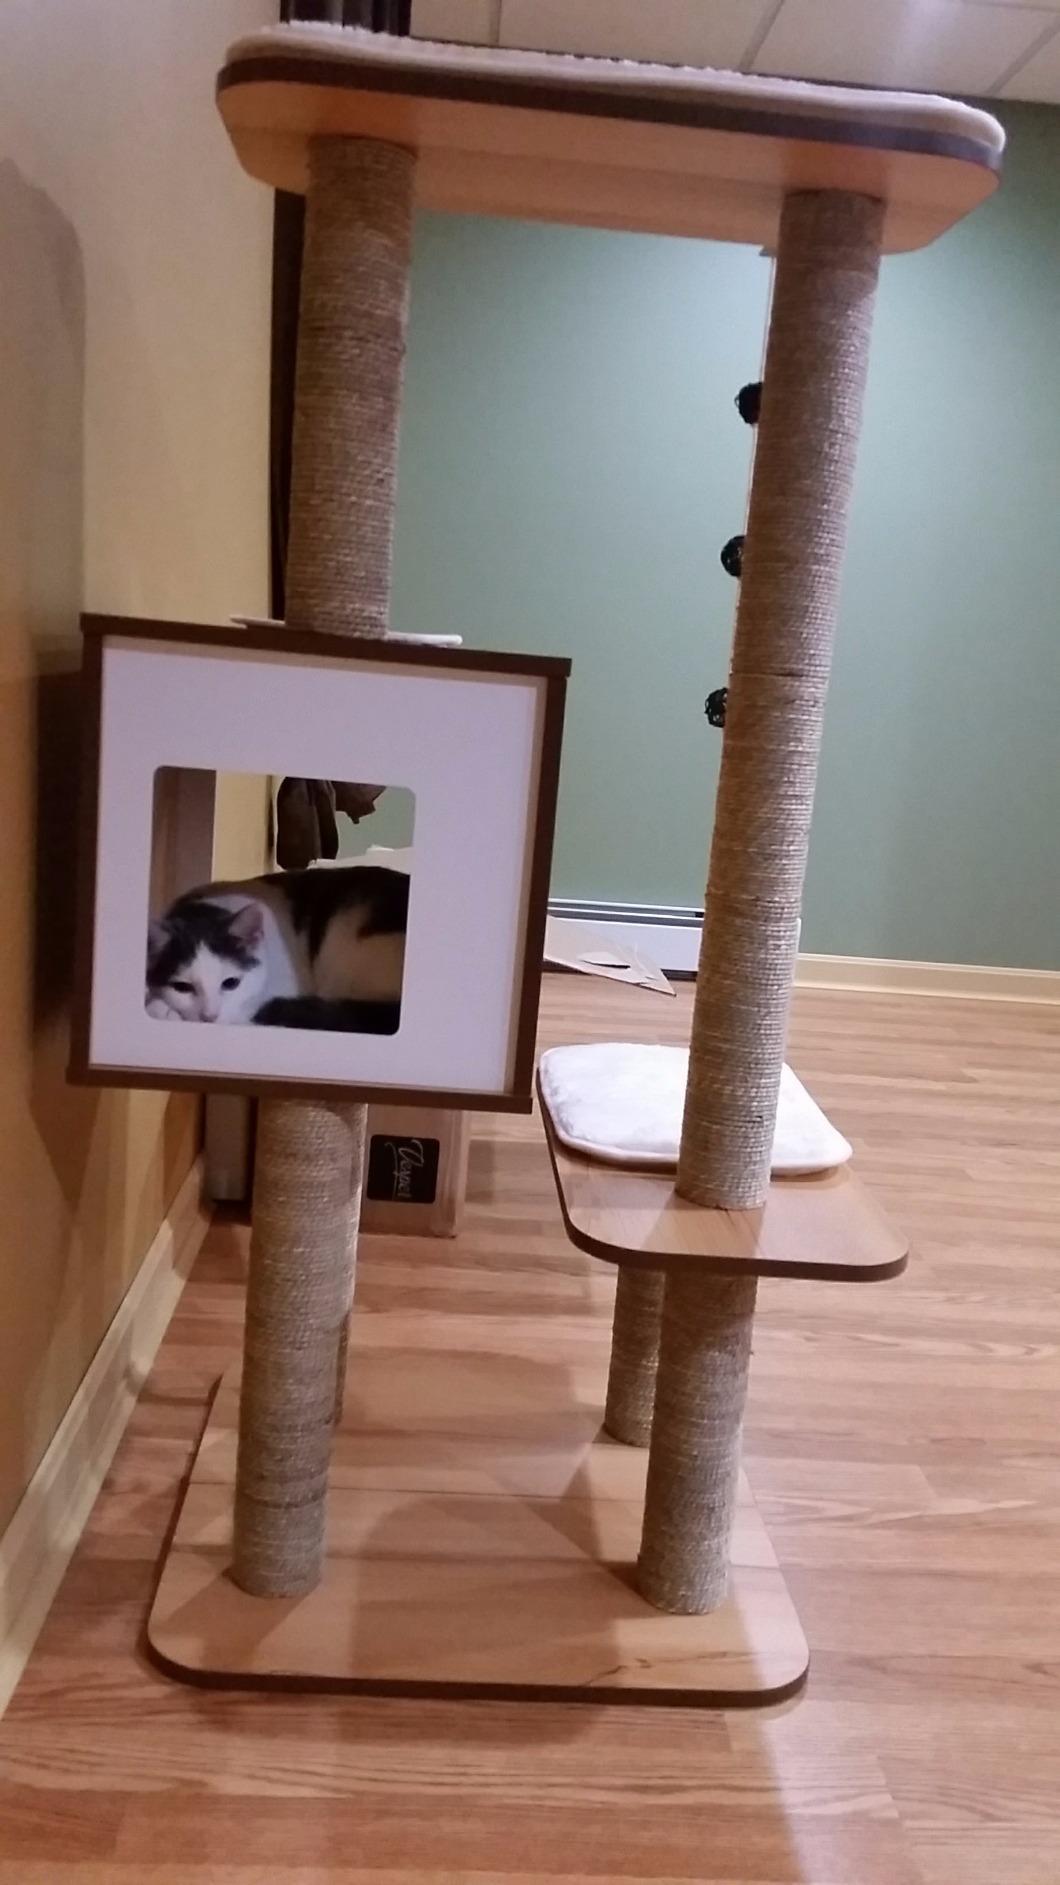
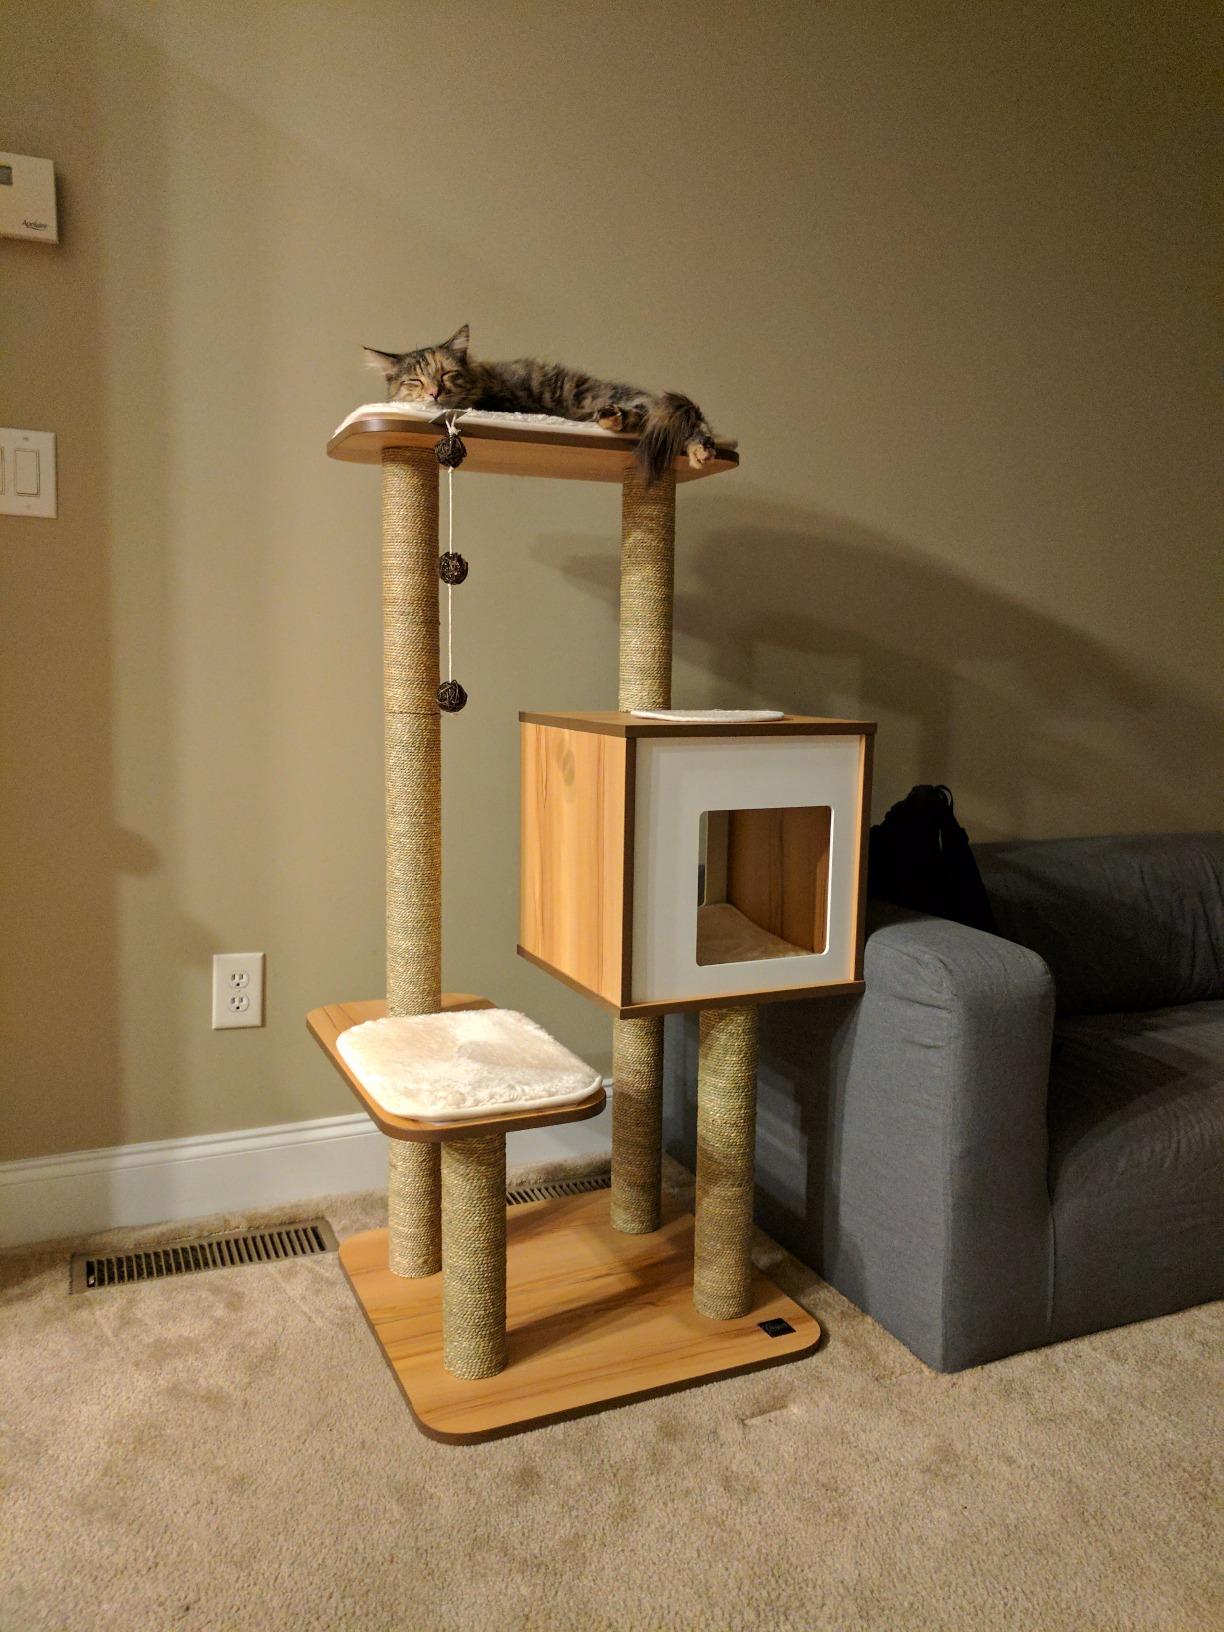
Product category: items_cat tree
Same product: yes